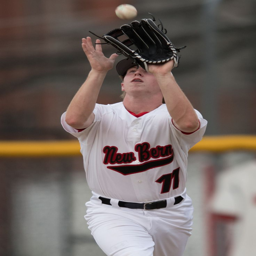
person hauls in a catch during a baseball game against a city .